Clement Nye Swift

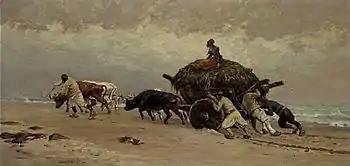
"Seaweed Gatherers, Brittany"

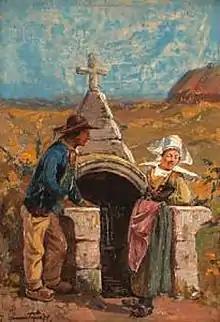
"Flirtation at the Shrine"

Swift was born in 1846 in Acushnet, Massachusetts, to Rhodolphus Nye Swift and Sylvia Hathaway. As a child, he attended the Friends Academy in Dartmouth, Massachusetts. His early interest was in painting animals, and he moved to France to study painting at the École des Beaux-Arts in Paris. He also studied with the artists Adolphe Yvon and Henri Harpignies.